Bicentenaria

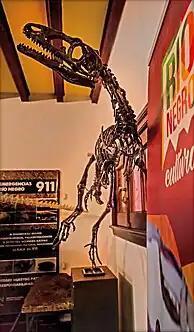
Reconstructed skeleton based on several specimens

In 1998, after a drop in the water level at the Ezequiel Ramos Mexía Reservoir had exposed rocks from the Candeleros Formation, Rauel Spedale and his two friends went on a fishing trip and discovered several bones and claws sticking out of the ground, which were several specimens of "Bicentenaria", including the holotype. Spedale excavated the fossils using a pocket knife along with his bare hands, and he believed that he had discovered the remains of a machairodontine.